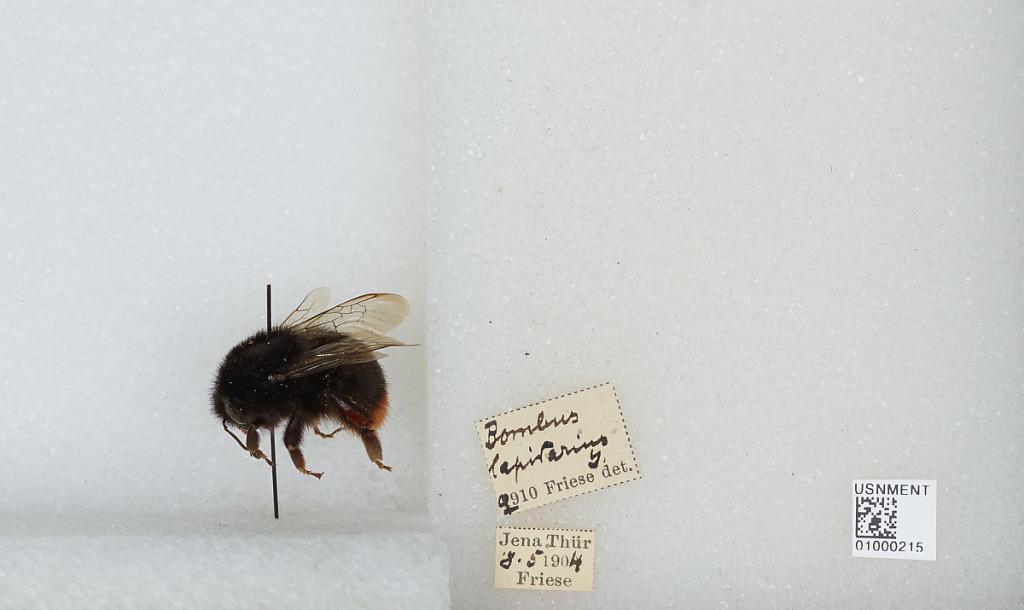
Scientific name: Bombus (Melanobombus) lapidarius lapidarius (Linnaeus)
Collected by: Friese
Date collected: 1904-5-8
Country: Germany
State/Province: Thuringia
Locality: Jena
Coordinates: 50.9287, 11.5882
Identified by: Friese